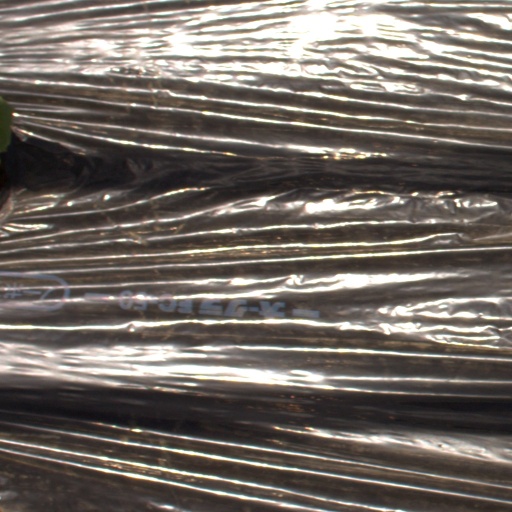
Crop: Jerusalem artichoke